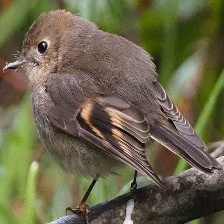
Species: PINK ROBIN
Scientific name: PETROICA RODINOGASTER
ImageNet parent category: robin